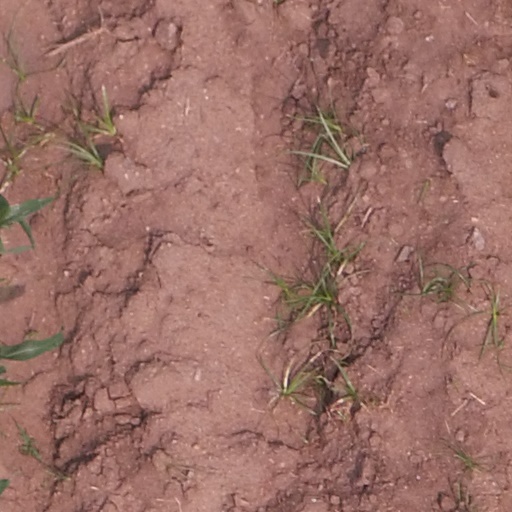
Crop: maize; corn